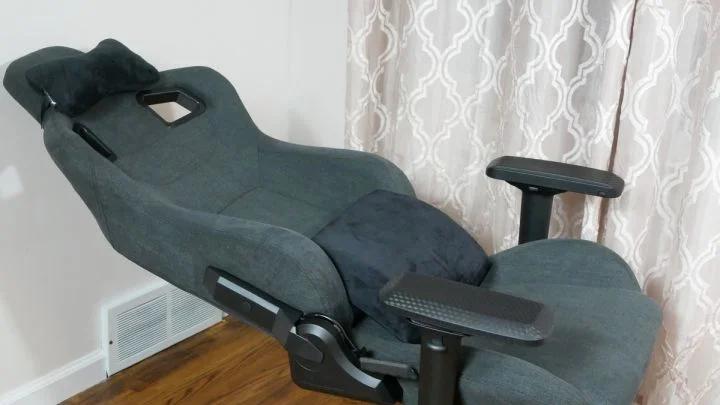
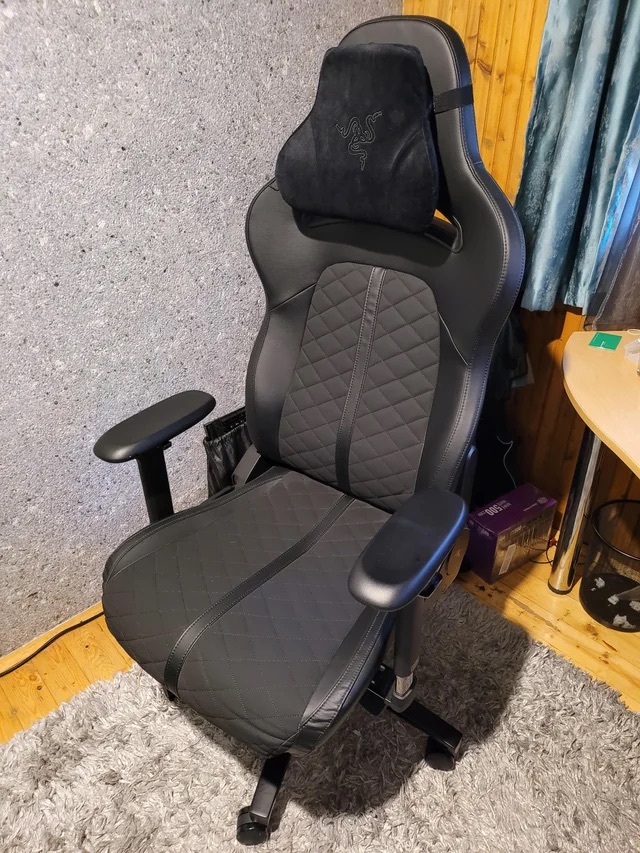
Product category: items_chair
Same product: no